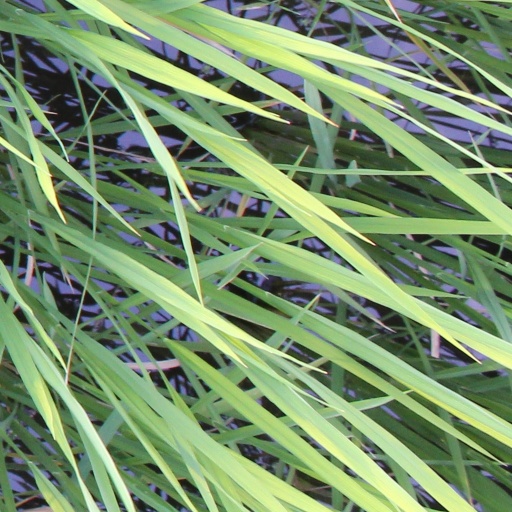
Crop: rice